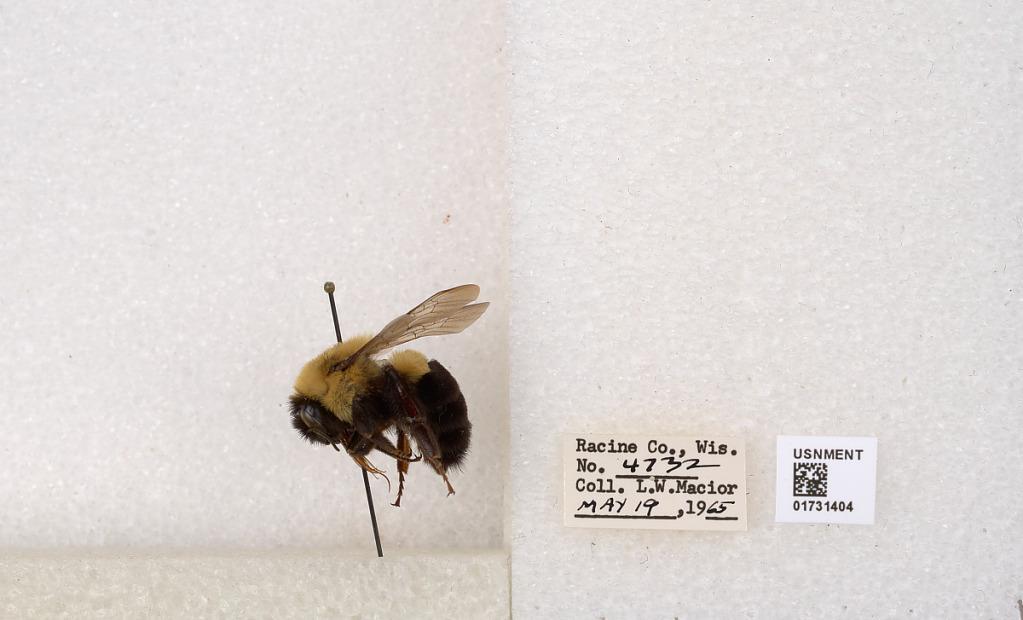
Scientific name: Bombus impatiens Cresson
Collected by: L. Macior
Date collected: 1965-5-19
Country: United States
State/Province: Wisconsin
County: Racine
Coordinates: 42.7299, -87.8123